Edgars (department store)

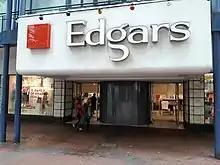
Edgars store entrance in the former Stuttafords buildings, St. George's Mall of Adderley Street, Cape Town CBD

Edgars is a Johannesburg-based chain of stores present all over Southern Africa. The department store was previously selling clothing, shoes, homeware & beauty and under new leadership has recently shifted its focus to mass-market fashion and beauty products.